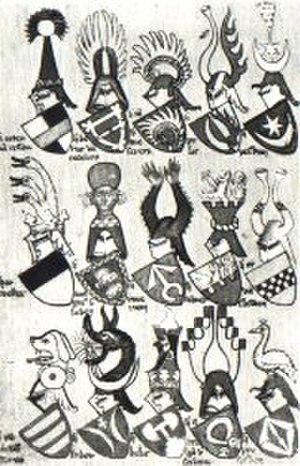
Nałęcz est l'un de plus anciens blasons de la noblesse polonaise et sa première utilisation documentée remonte à 1293.